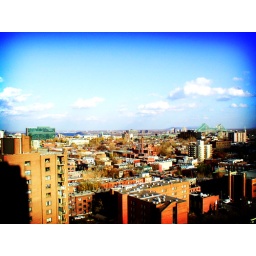
Jacques Cartier bridge in the distance. The apartment building lies on E Sherbrooke.